History of zoology through 1859

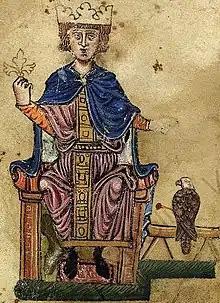
Frederick II's influential "De arte venandi" explored bird morphology.

The decline of the Roman Empire led to the disappearance or destruction of much knowledge, though physicians still incorporated many aspects of the Aristotelian tradition into training and practice. In Byzantium and the Islamic world, many of Aristotle's works were translated into Arabic and commented upon by scholars such as Avicenna and Averroes.